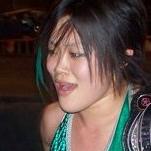
Age: 29